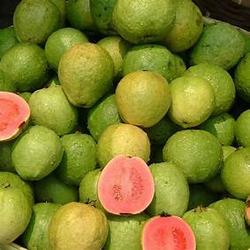
Label: Guava